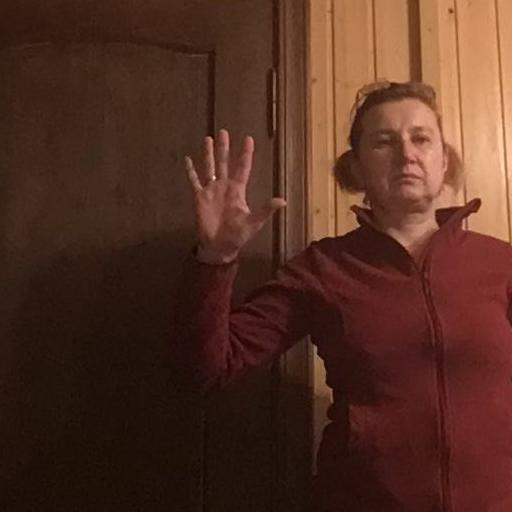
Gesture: palm